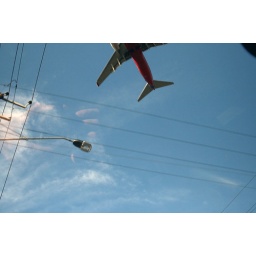
Was in the car when a low-flying plane flew above us